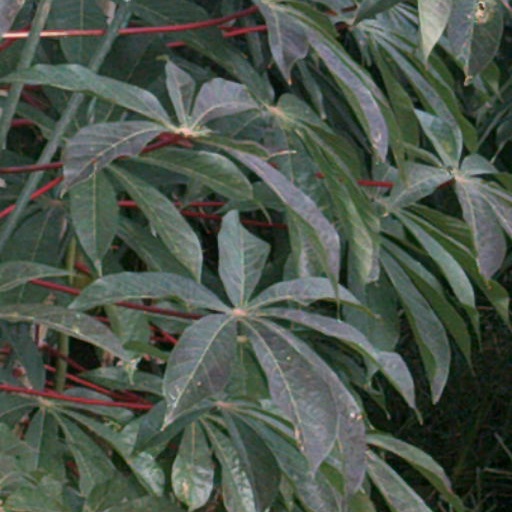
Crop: cassava